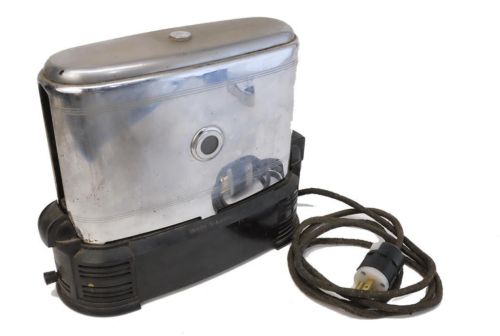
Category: toaster